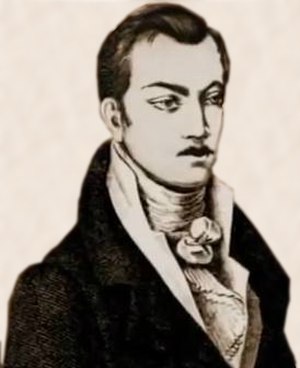
Nikolos Baratasjvili
Nikolos Baratasjvili
Nikolos Baratasjvili var en georgisk romantisk digter.